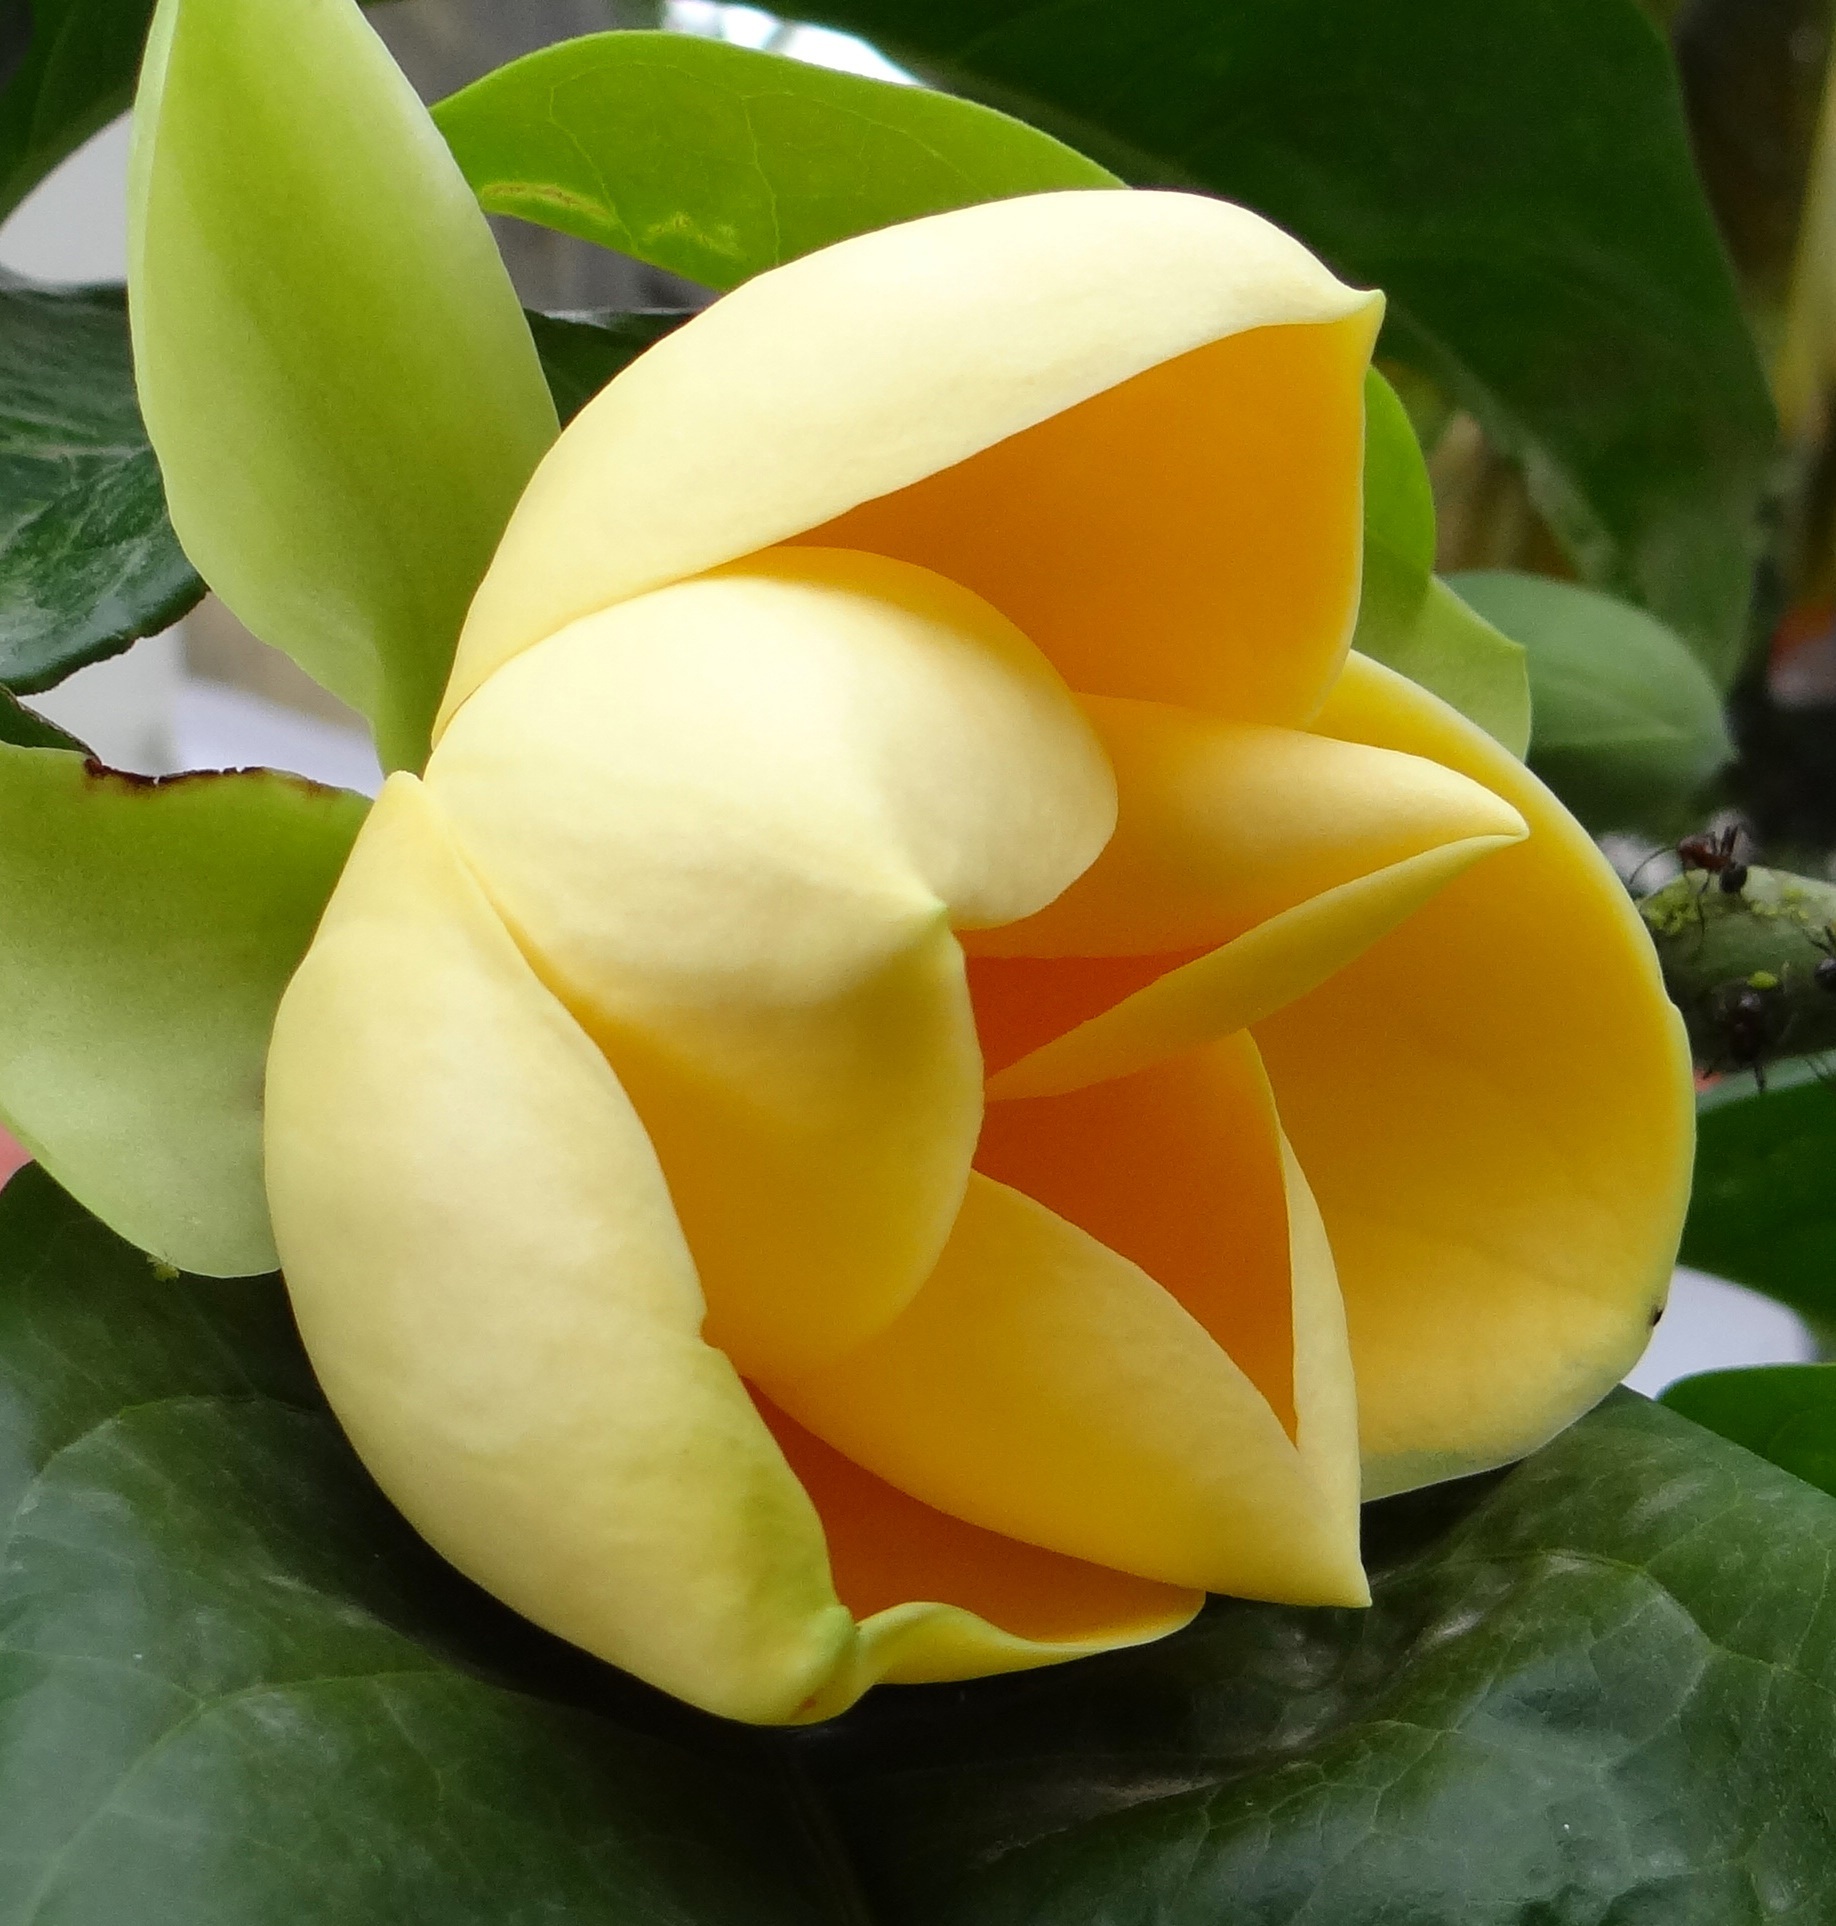
plant, fruit, leaf, flower, petal, bloom, food, produce, tropical, botany, blooming, yellow, dharwad, flora, india, magnolia, arum, flowering plant, egg magnolia, magnolia liliifera, land plant